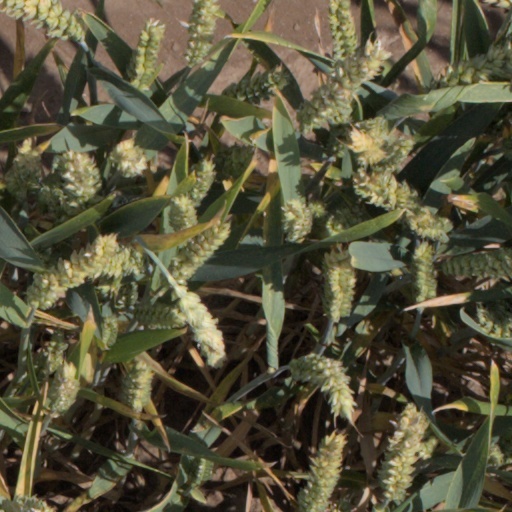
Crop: wheat